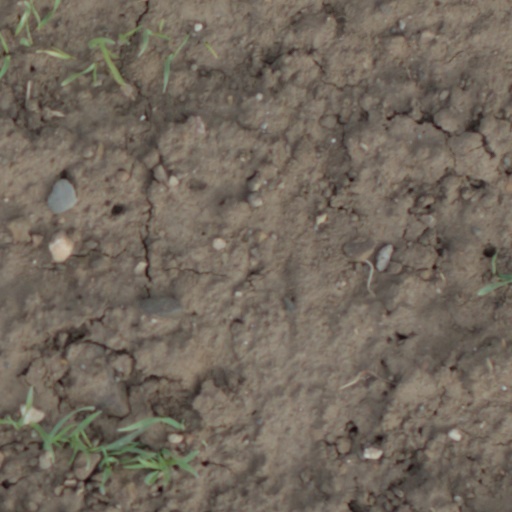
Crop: wheat